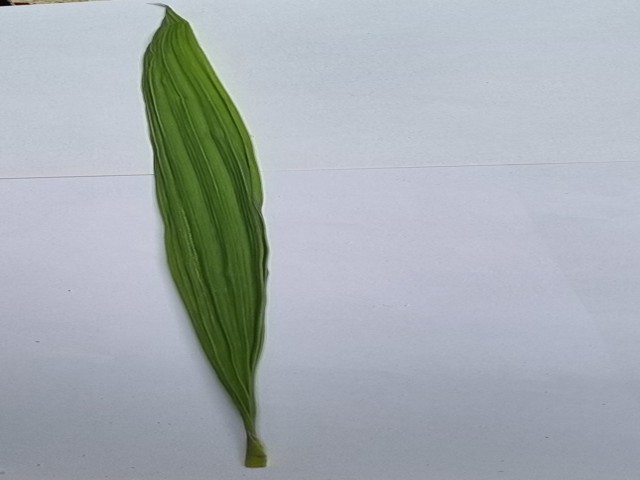
Plant: betal